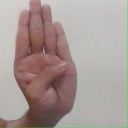
अक्षर: ब